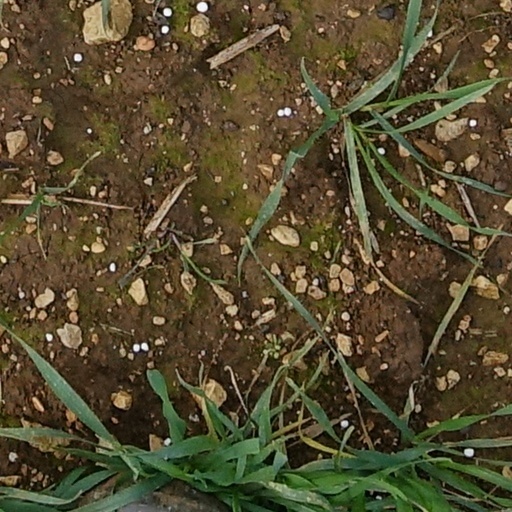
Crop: wheat